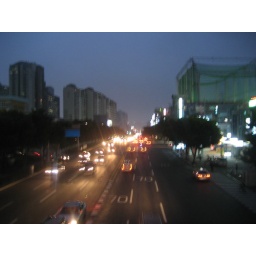
47. View from the above street foot bridge